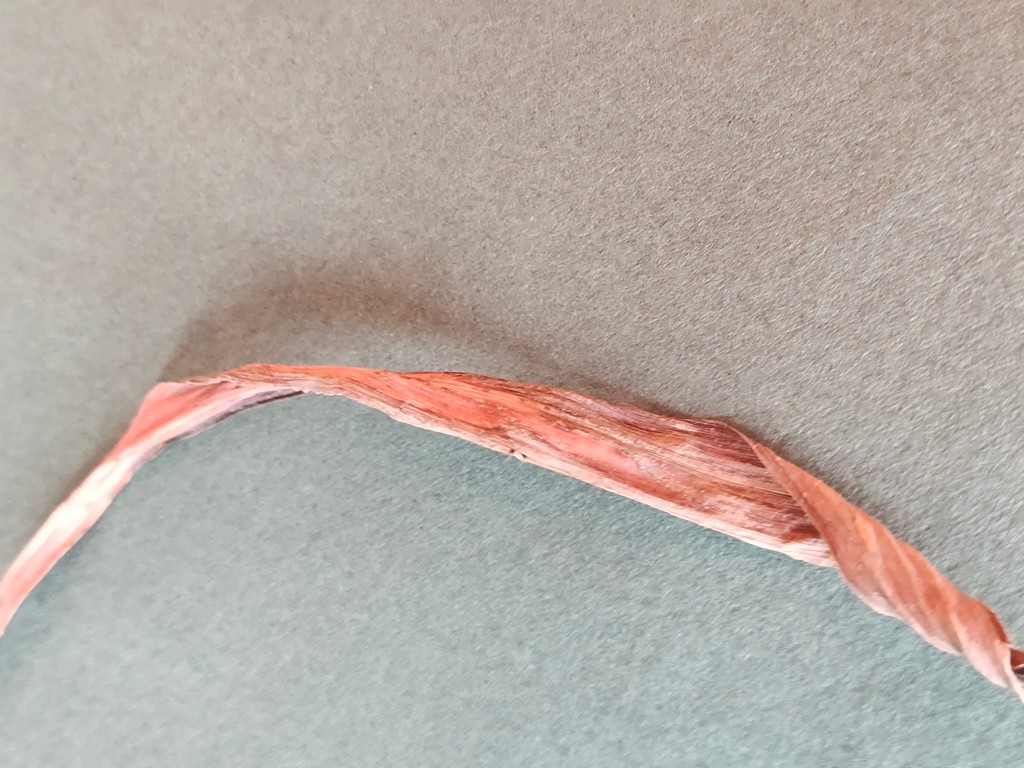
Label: Dried